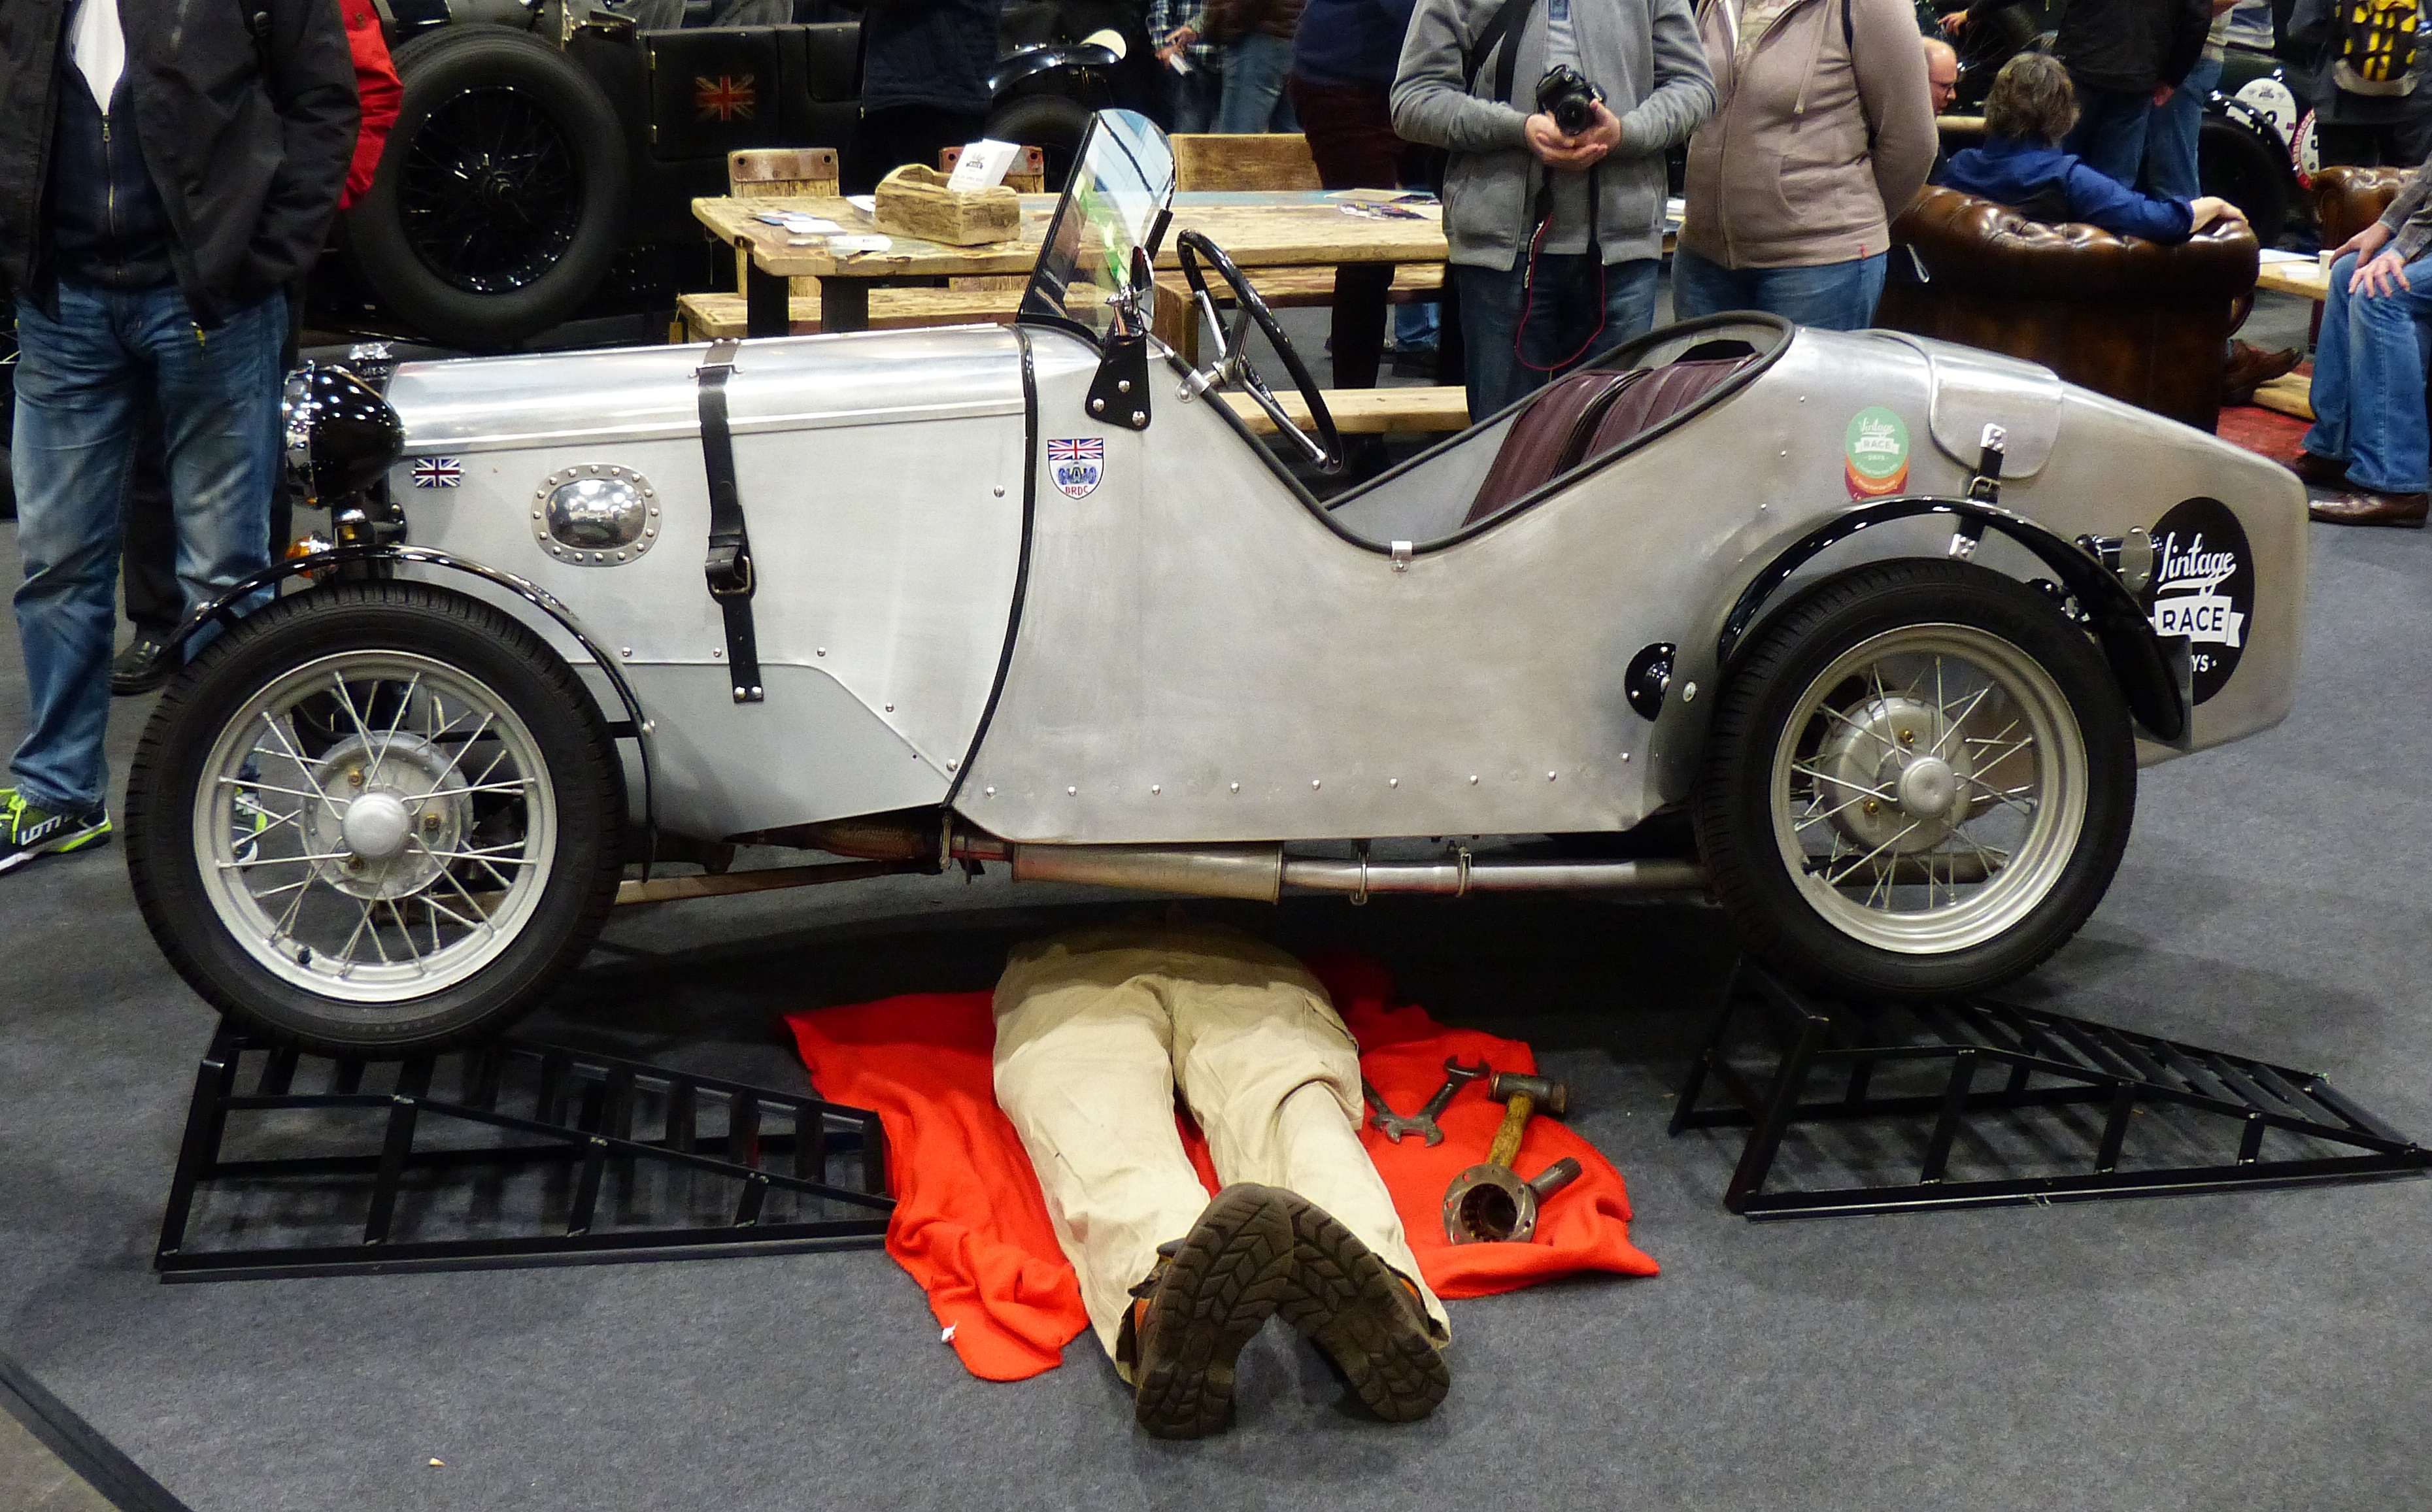
car, wheel, vehicle, auto, sports car, motor vehicle, vintage car, race car, oldtimer, classic, exhibition, fair, historically, old cars, antique car, hot rod, auto show, land vehicle, touring car, vintage car exhibition, automobile make, automotive design, luxury vehicle